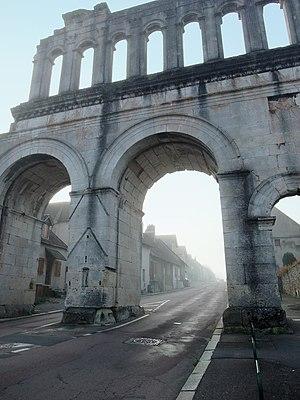
La Via Agrippa de l'Océan est l'une des artères maîtresses du réseau routier romain, reliant les grandes cités de la Gaule entre elles, l'une des quatre voies romaines principales, édifiée à partir du gouvernement d'Agrippa à la fin du Iᵉʳ siècle av. J.-C..
La porte d'Arroux ou porte de Sens est une des portes d'entrée d'Augustodunum dans le département français de Saône-et-Loire.